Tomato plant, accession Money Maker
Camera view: tilt-top (135 deg); turntable rotation: 150 degrees
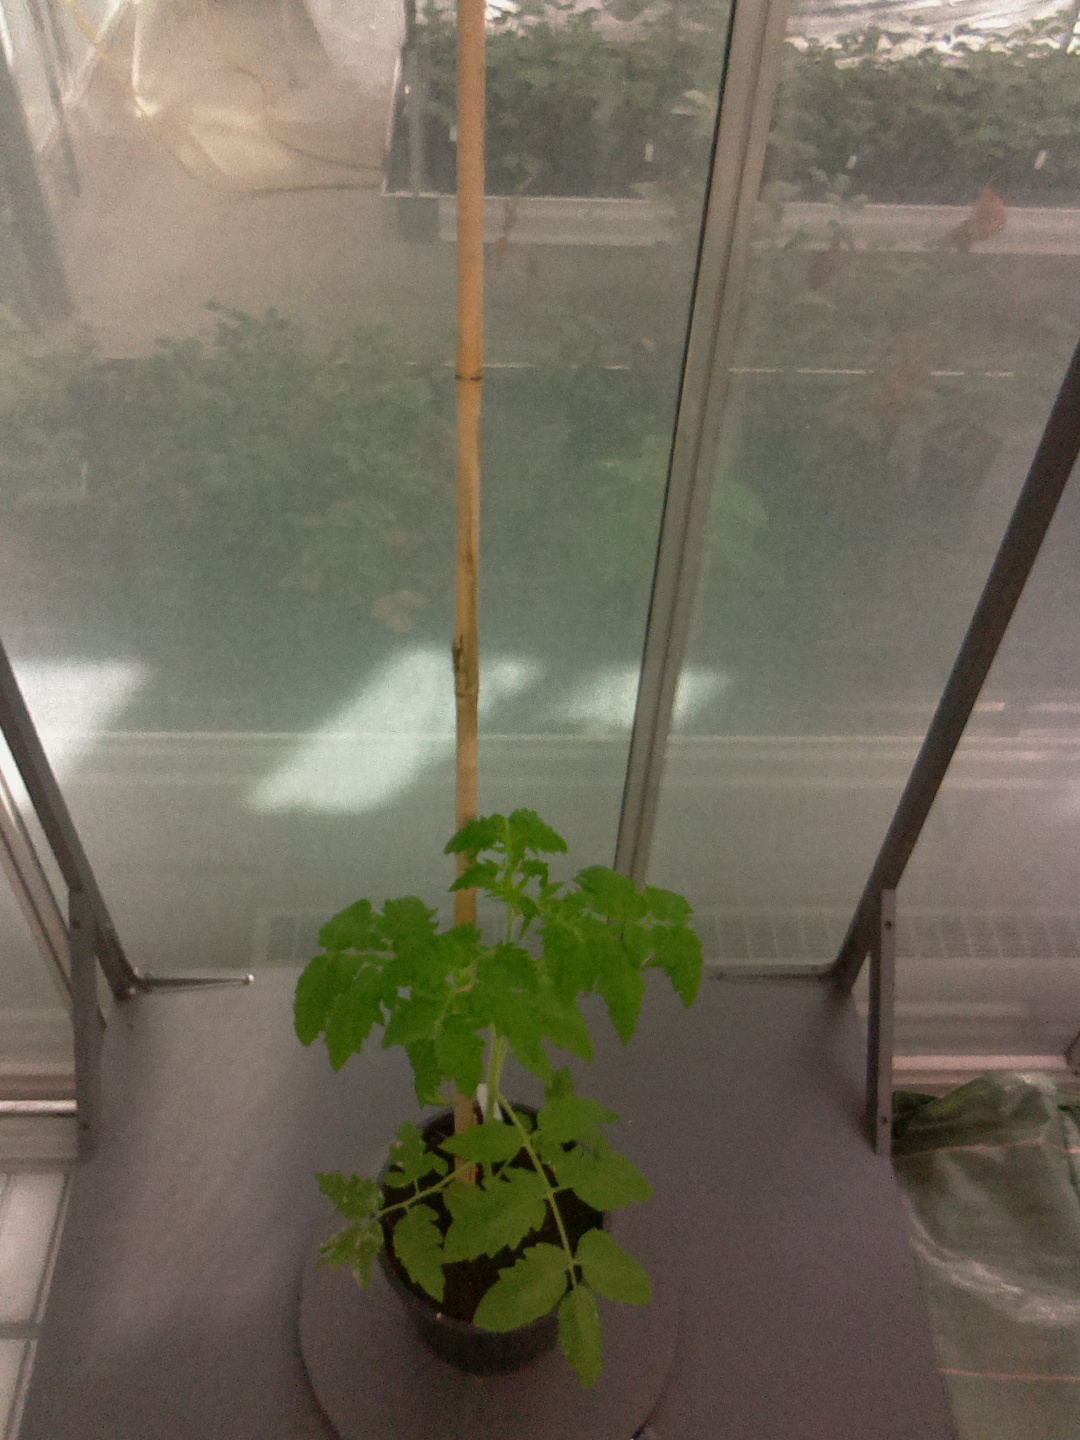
BBCH growth stage 14: 8 of true leaves visible